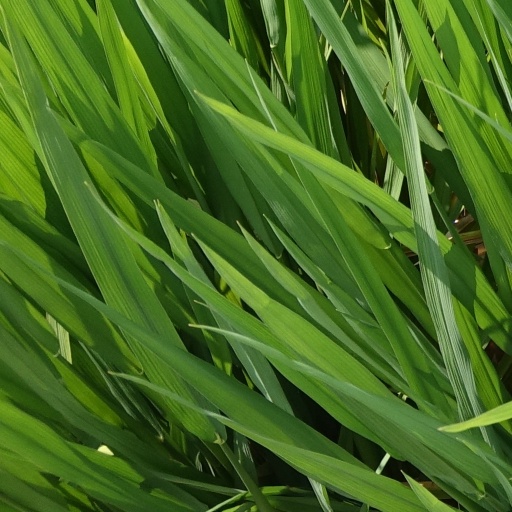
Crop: rice